Loren D. Estleman

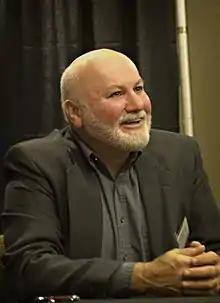
Loren D. Estleman

Loren D. Estleman (born September 15, 1952, in Ann Arbor, Michigan) is an American writer of detective and Western fiction. He is known for a series of crime novels featuring the investigator Amos Walker.